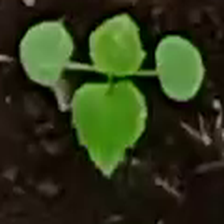
Weed species: Little_Mallow(Malva parviflora)